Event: Nepal Earthquake
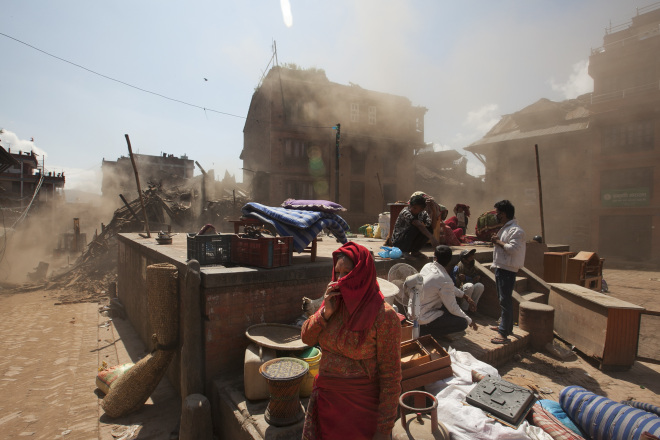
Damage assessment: damage